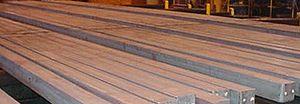
Billettes d'acier destinées au laminage en fil de fer